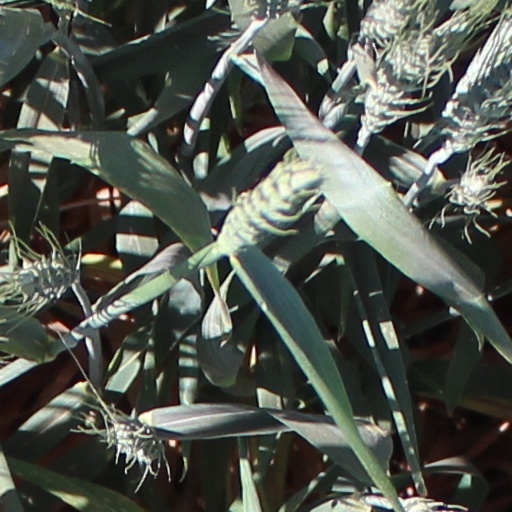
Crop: wheat